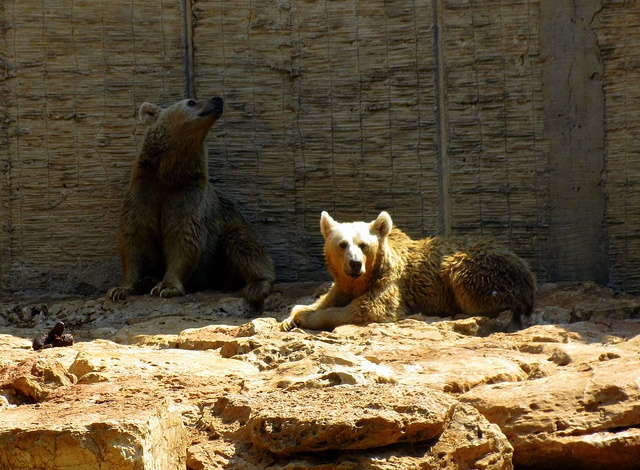
A couple of brown bears sitting and standing next to a brick wall.
some kind of animals next to a brick wall
Two brown bears inside a rocky zoo enclosure.
Two bears are in a zoo habitat.
There are two bears in the bear enclosure.